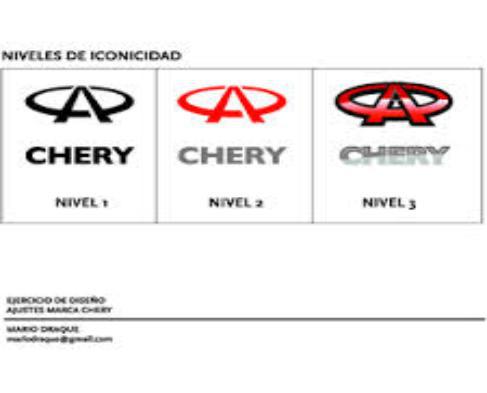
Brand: Chery
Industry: Transportation